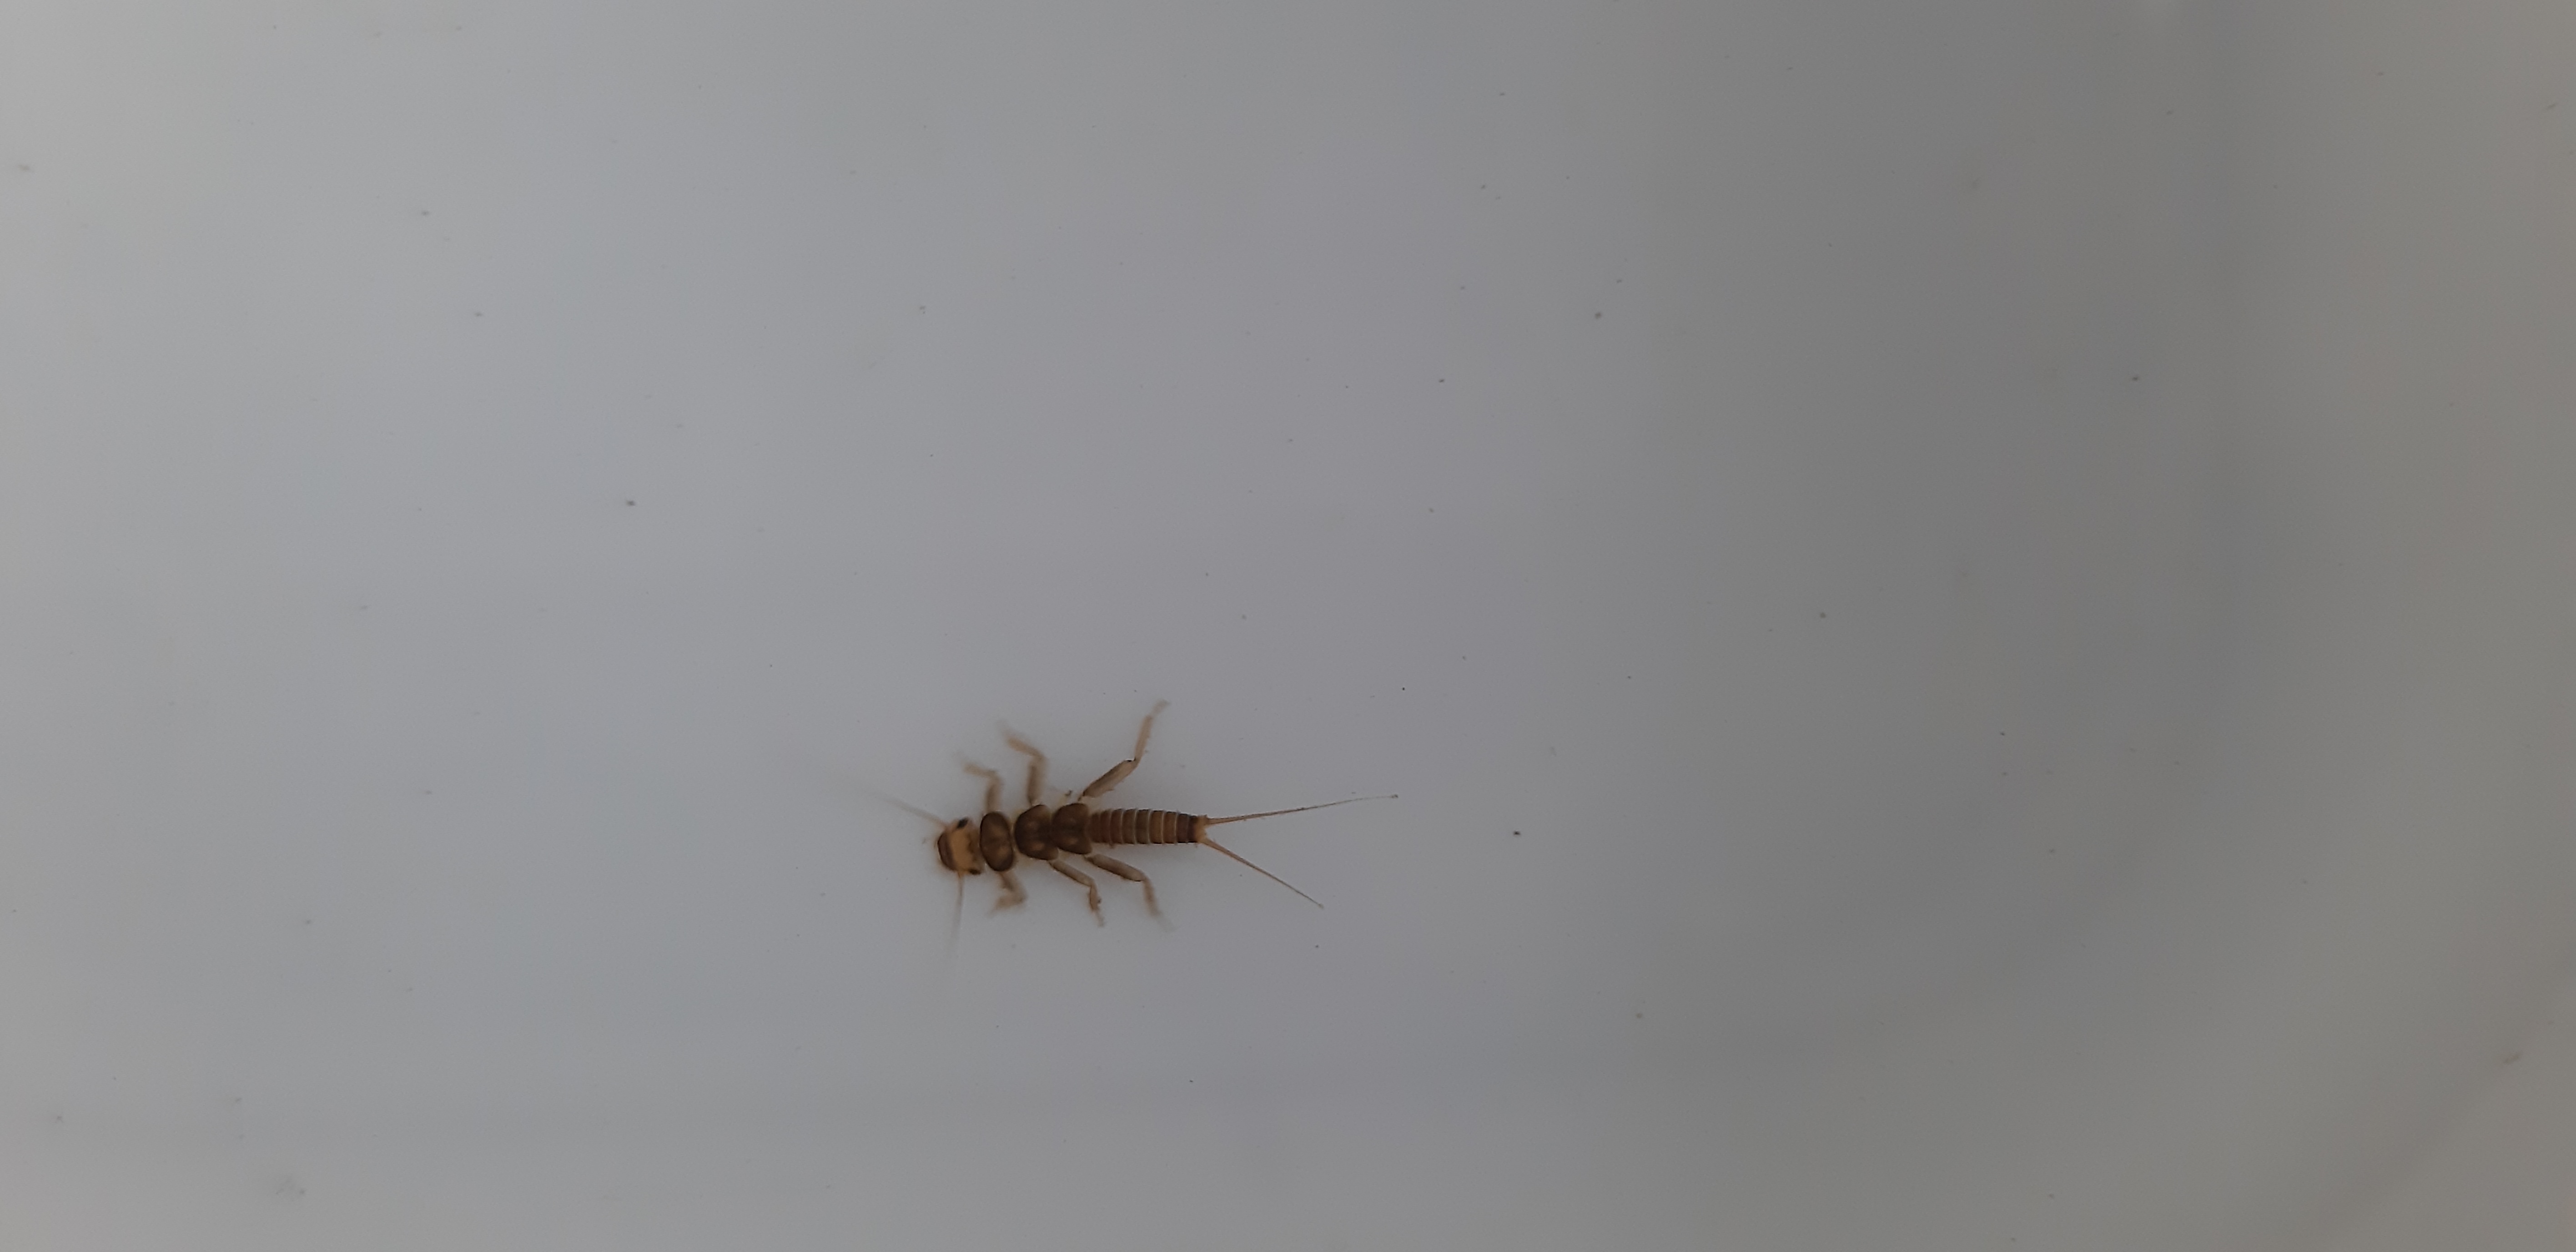
Macroinvertebrate group: stoneflies